Slovakia at the 2008 Summer Olympics

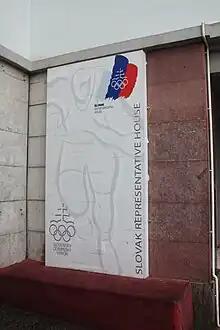
Slovak representative house in Beijing

Slovakia competed at the 2008 Summer Olympics in Beijing, People's Republic of China. The team includes 57 athletes in several sports.